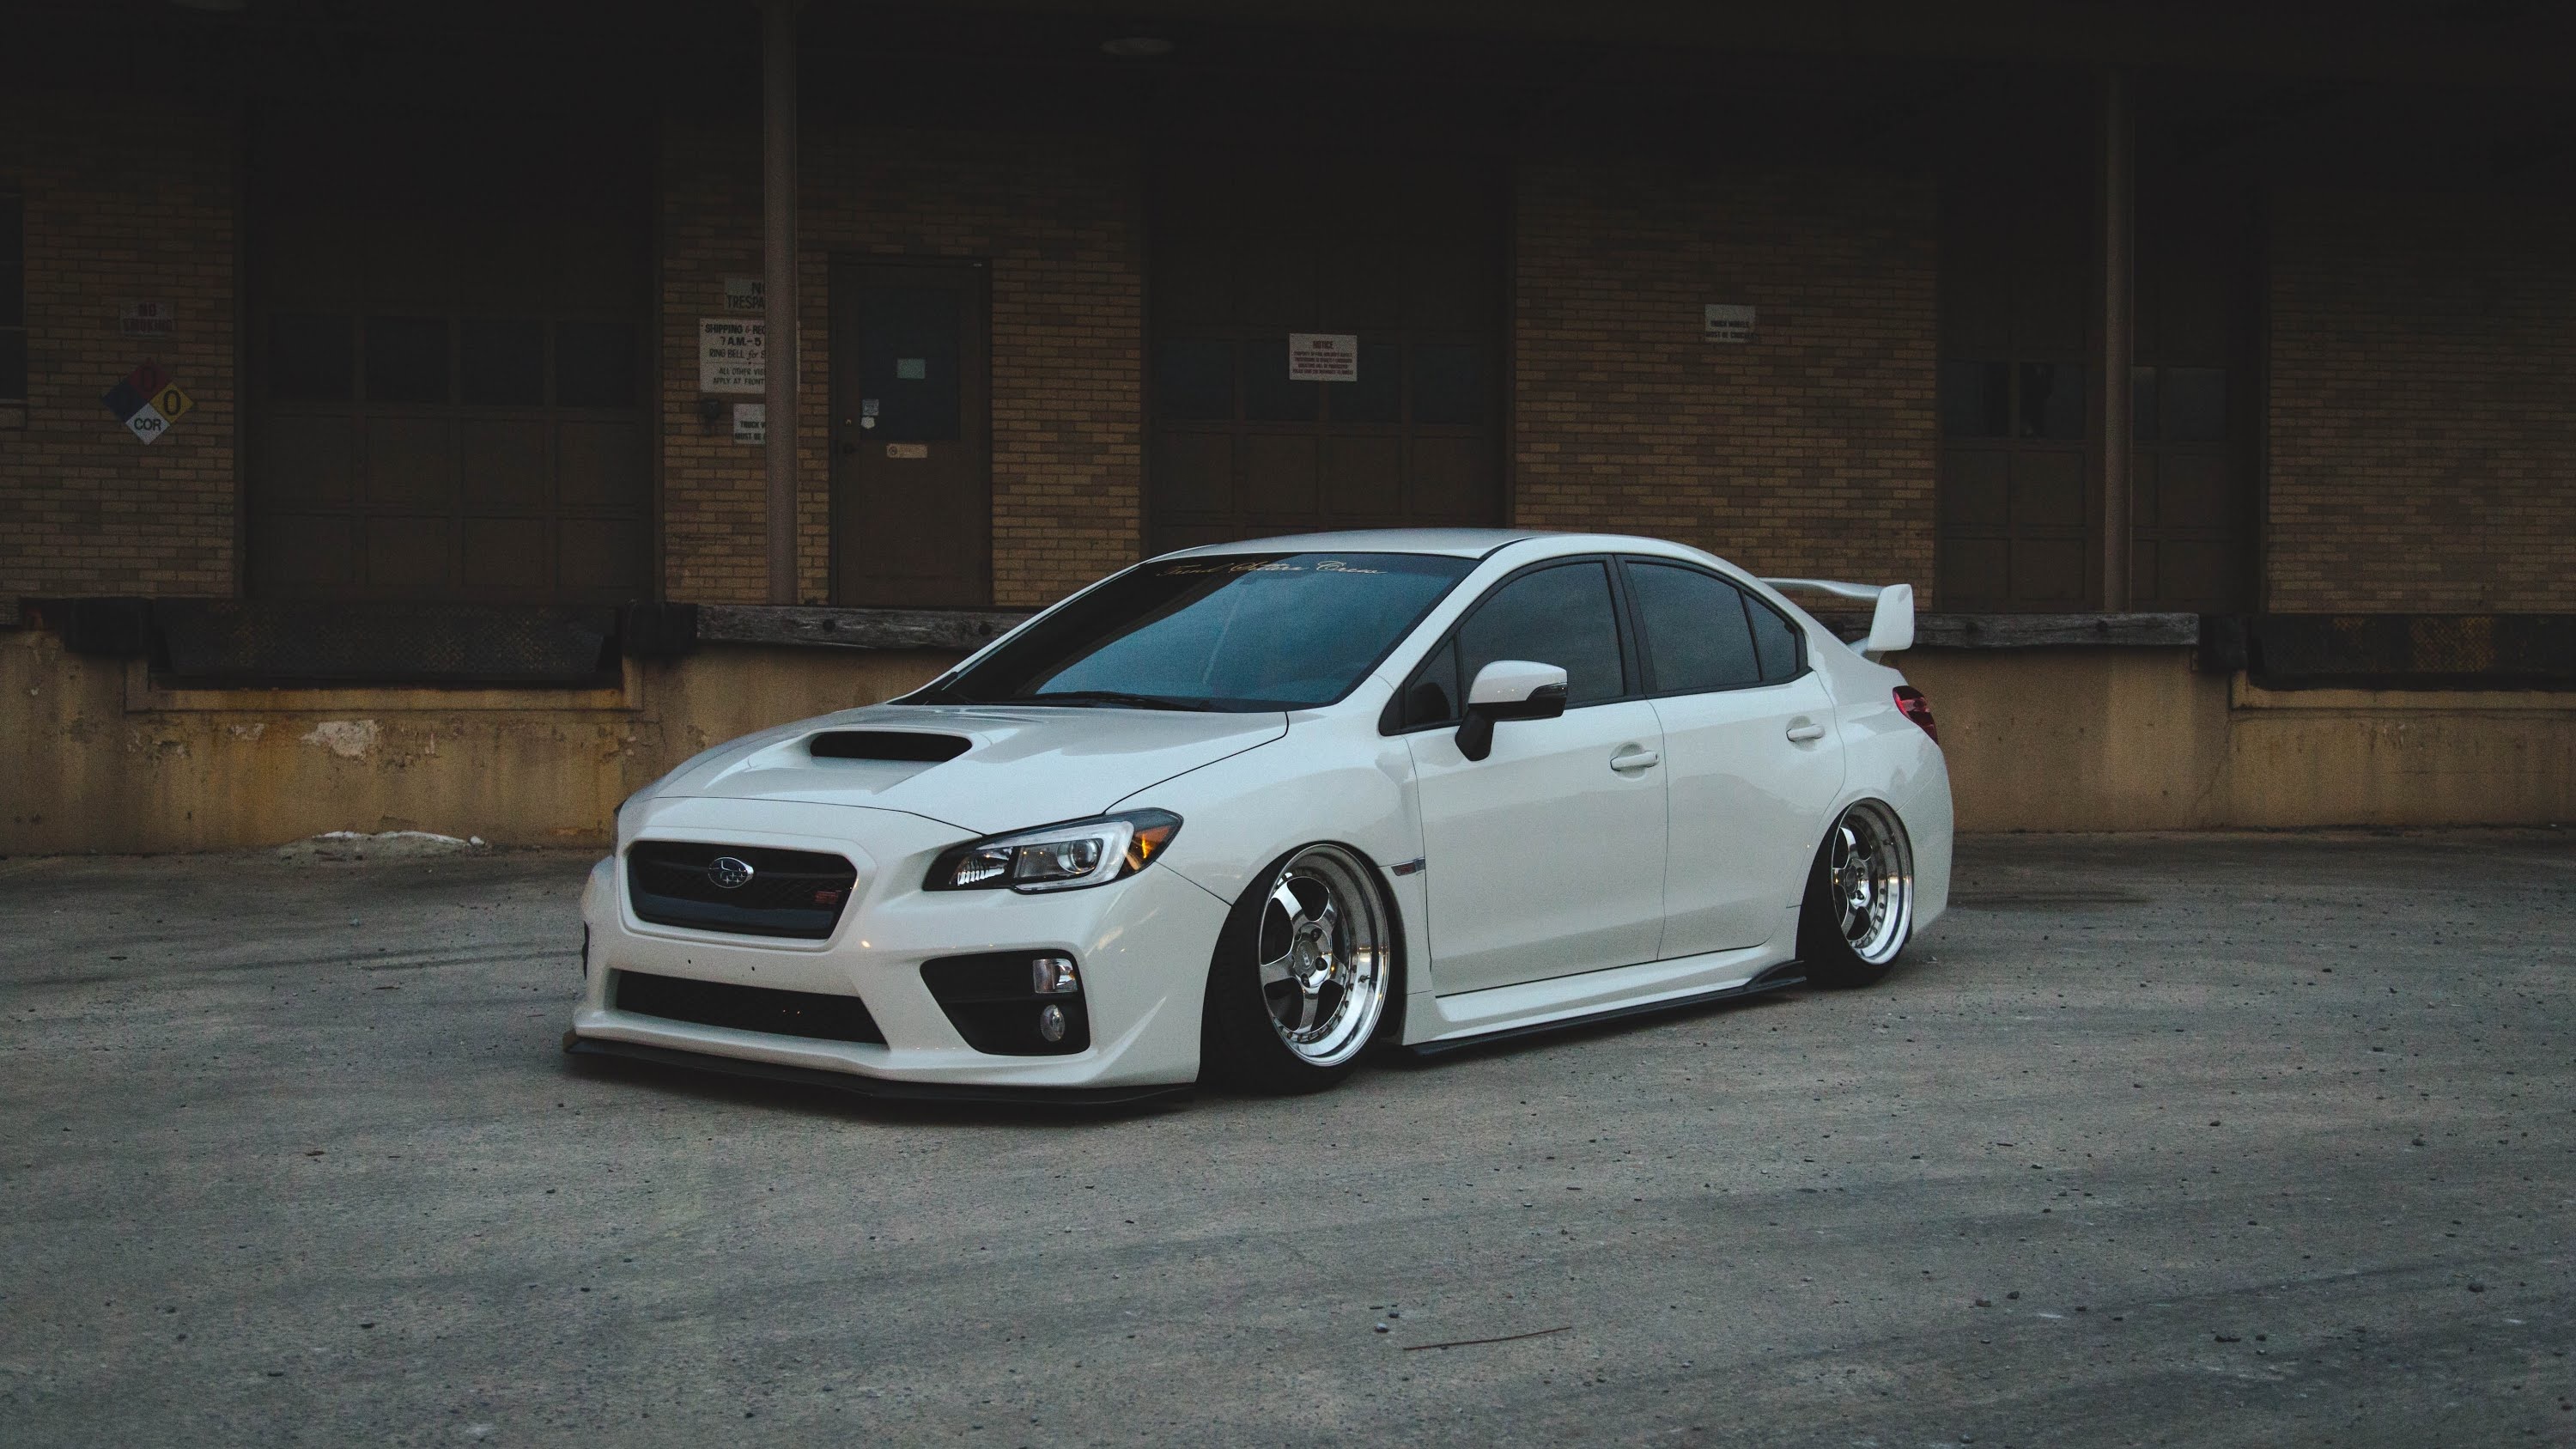
car, wheel, vehicle, sports car, sedan, subaru, land vehicle, automobile make, automotive exterior, automotive design, full size car, subaru impreza wrx sti